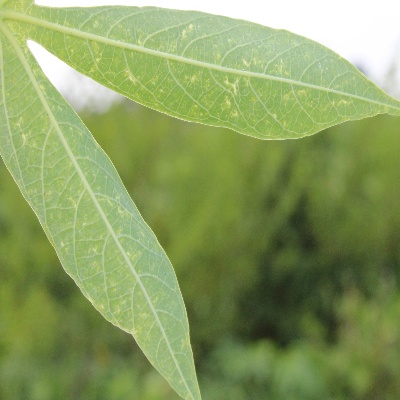
Crop: Cassava
Condition: green mite